HMS Immortalité (1887)

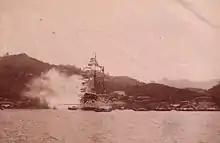
"Immortalité" firing a salute in Nagasaki harbor in Japan in honor of Queen Victorias 81st birthday on 24 May 1897

"Immortalité", named for the French frigate "Immortalité" captured in 1798, was laid down on 18 January 1886 by Chatham Royal Dockyard. The ship was launched on 7 June 1887, and completed in July 1889.